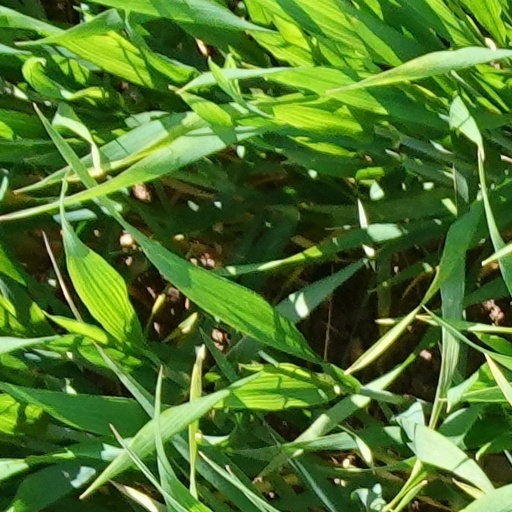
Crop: wheat